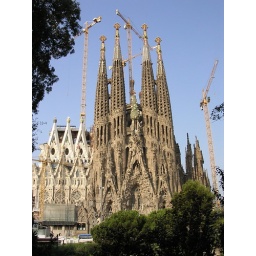
...remember the green tree in the middle of the picture; you'll see it again soon though much closer...